Parkersburg, Iowa

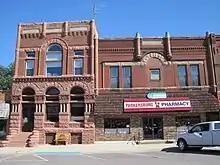
Exchange Bank and pharmacy buildings

As of the census of 2000, there were 1,889 people, 811 households, and 550 families residing in the city. The population density was . There were 850 housing units at an average density of . The racial makeup of the city was 98.99% White, 0.11% African American, 0.05% Native American, 0.05% Asian, 0.16% from other races, and 0.64% from two or more races. Hispanic or Latino of any race were 0.53% of the population.